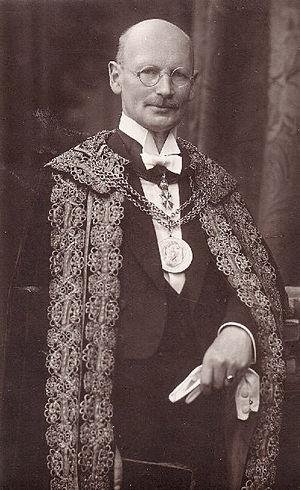
Ernst Adolf Alfred Oskar Adalbert von Dobschütz, né le 9 octobre 1870 à Halle-sur-Saale et mort le 20 mai 1934 dans la même ville, conseiller secret au consistoire, occupa une place éminente comme théologien et comme historien de l'Église. Son domaine de travail et de recherche était l'histoire et la théologie des débuts du christianisme et la critique des textes néotestamentaires. Conformément à la tradition de sa famille il était chevalier de justice de l'ordre protestant de Saint-Jean.